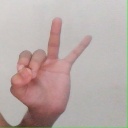
अक्षर: ण